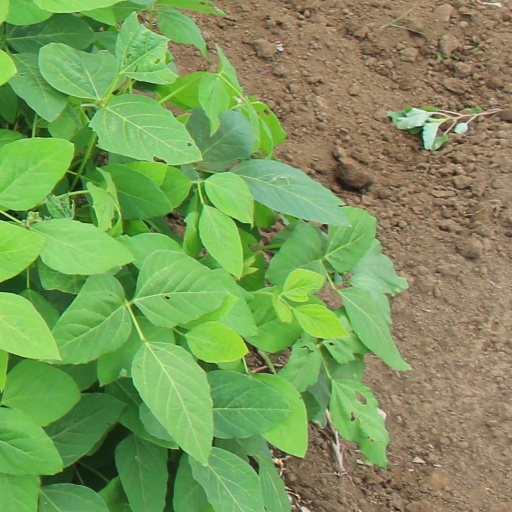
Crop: soybean